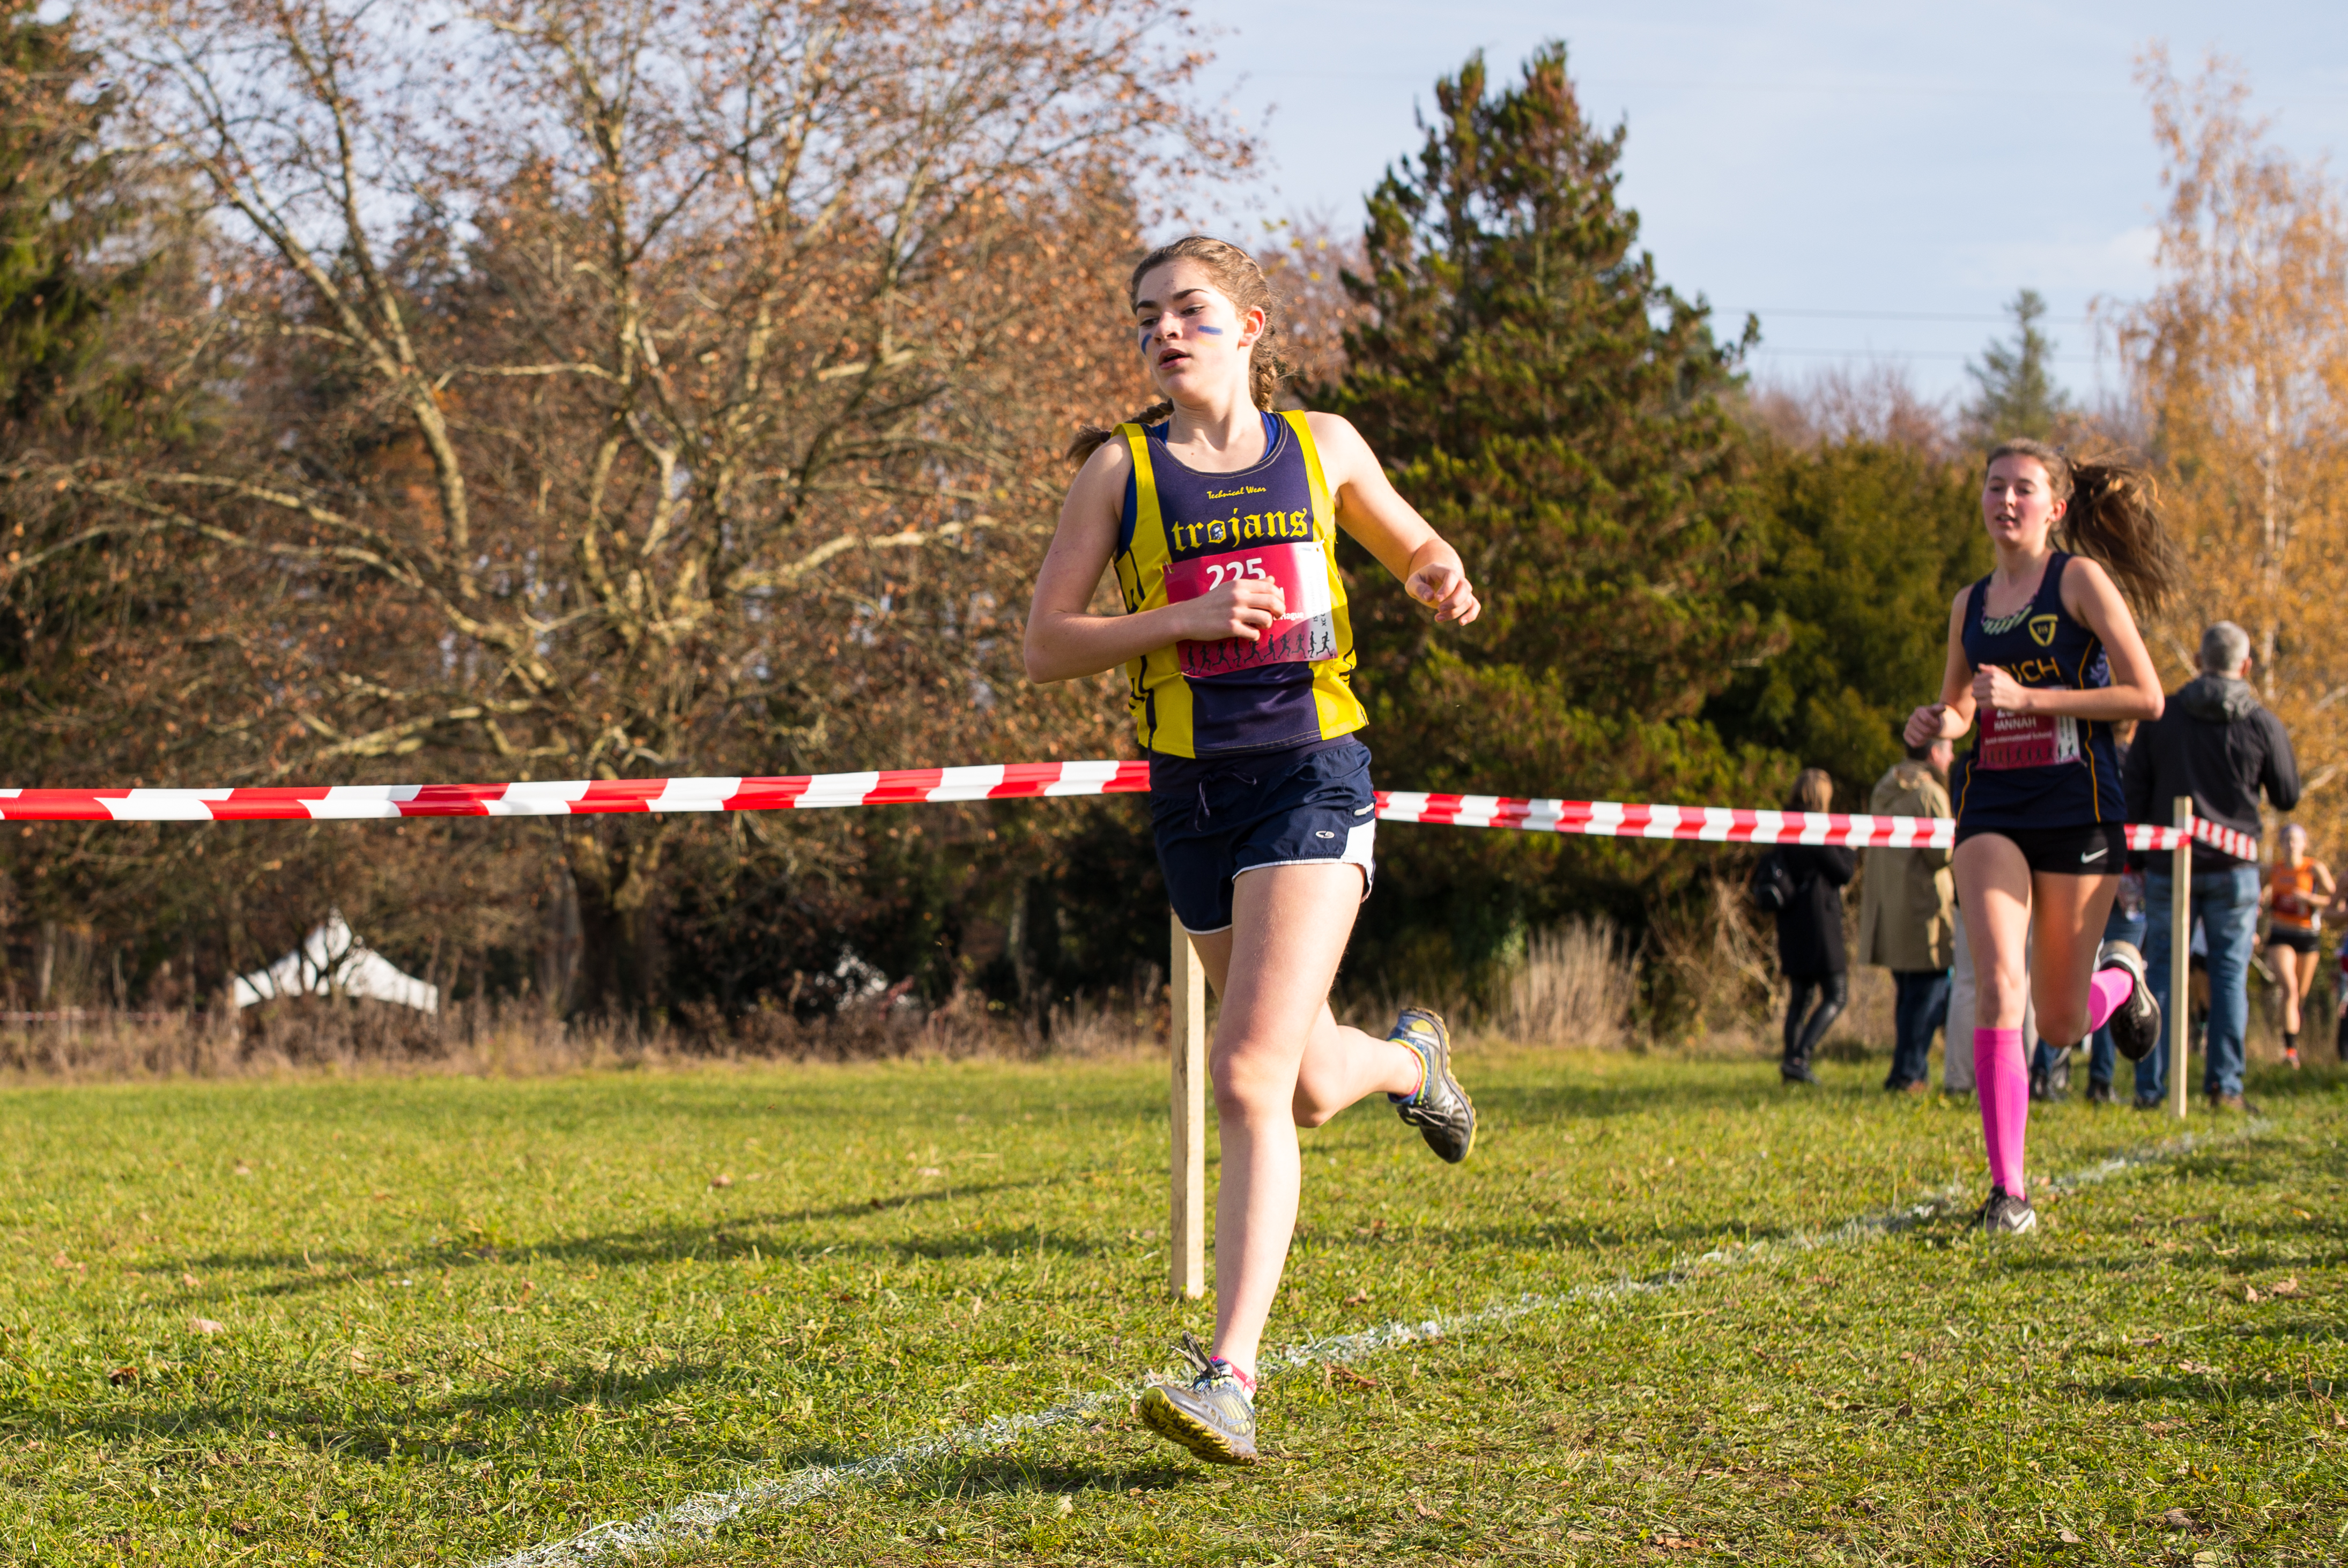
person, trail, running, run, country, recreation, europe, runner, cross, ash, 2015, race, hague, girls, m, american, team, sports, 50, switzerland, school, zurich, runners, endurance, leica, 240, summilux, varsity, athletics, meet, isst, tournament, xc, physical exercise, outdoor recreation, human action, individual sports, endurance sports, ultramarathon, duathlon, cross country running, cross country cycling